Conan O'Brien

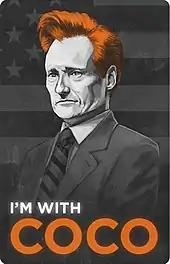
A poster created by Mike Mitchell during the 2010 Tonight Show conflict displaying his "Coco" nickname

As part of a new contract negotiated with NBC in 2004, the network decided that O'Brien would take over "The Tonight Show" from Jay Leno in 2009. Leno then moved to a prime time slot, named "The Jay Leno Show". Hosting "The Tonight Show" was a lifelong dream of O'Brien's, and the promise of succeeding Leno kept him in NBC's employ despite the fact that he likely could have secured a more lucrative deal at another network. O'Brien was a guest on Jay Leno's final episode of "The Tonight Show". On June 1, 2009, Will Ferrell became Conan's first "Tonight Show" guest on the couch and Pearl Jam appeared as his first musical guest.